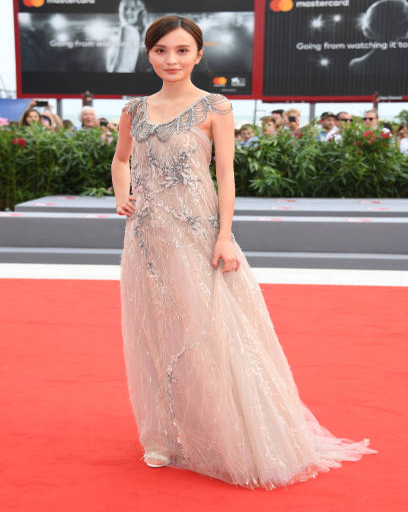
person walks the red carpet ahead screening during festival at person .